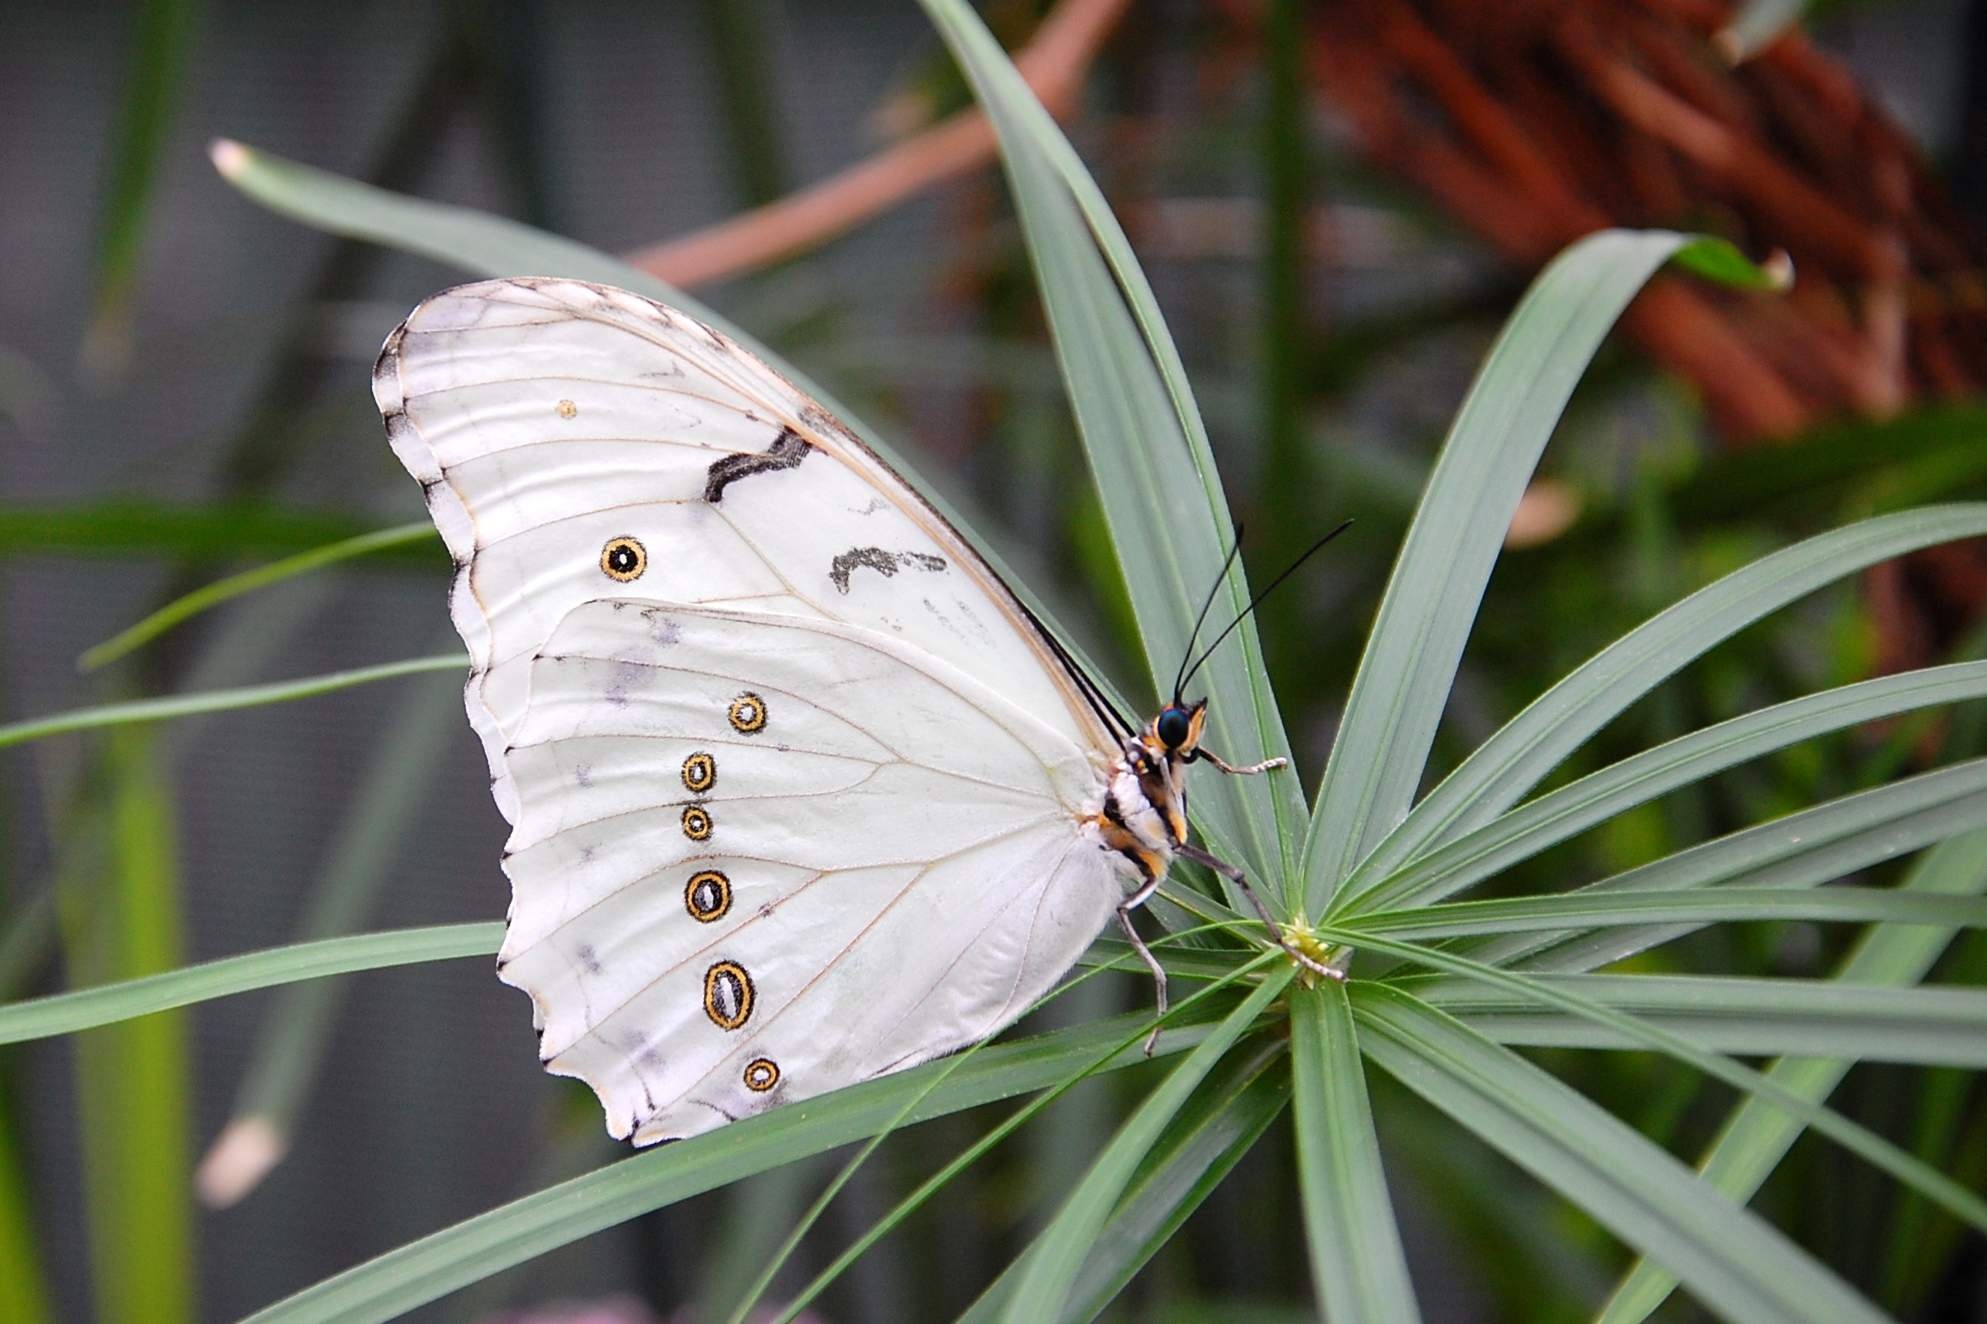
nature, wing, flower, insect, botany, butterfly, flora, fauna, invertebrate, close up, nectar, pieridae, macro photography, arthropod, pollinator, plant stem, moths and butterflies, lycaenid, brush footed butterfly, colias